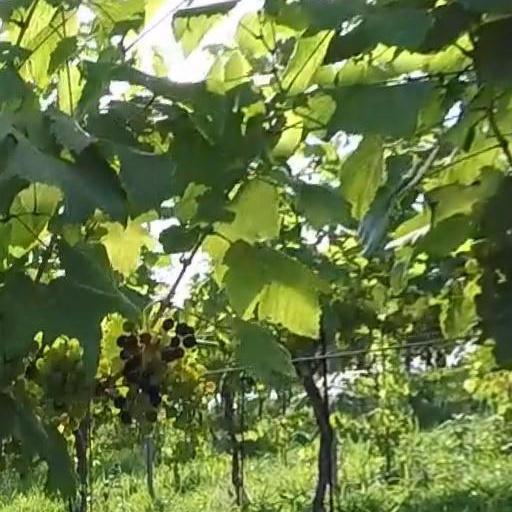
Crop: grape